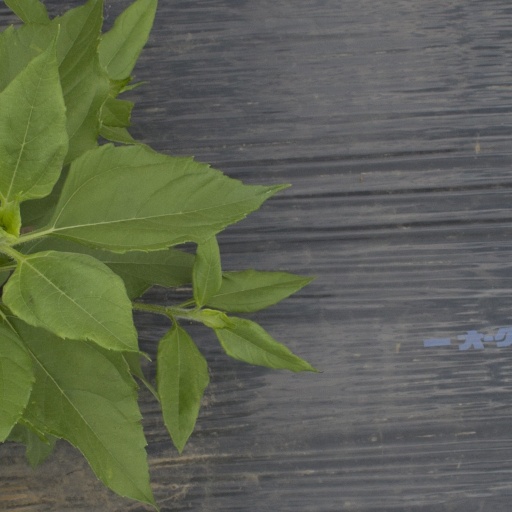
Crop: Jerusalem artichoke